British European Airways

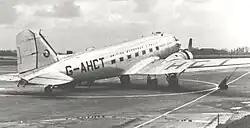
BEA Douglas DC-3 freighter in early bare metal colour scheme in 1951.

On 24 April 1969, BEA formed BEA Airtours as a wholly owned, non-IATA subsidiary to provide it with a low-cost platform to participate in the then rapidly growing IT holiday flights market, which until then had been the exclusive domain of the independent airlines. On 6 March 1970, BEA Airtours commenced operations from London Gatwick with a fleet of seven second-hand ex-BEA de Havilland Comet series 4B aircraft seating 109 passengers in a single-class high-density configuration.